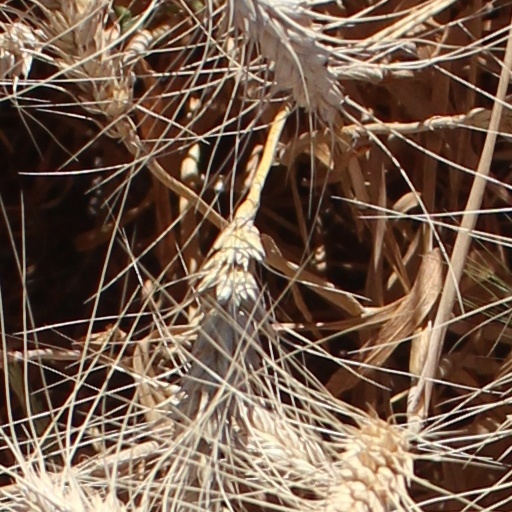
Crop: wheat